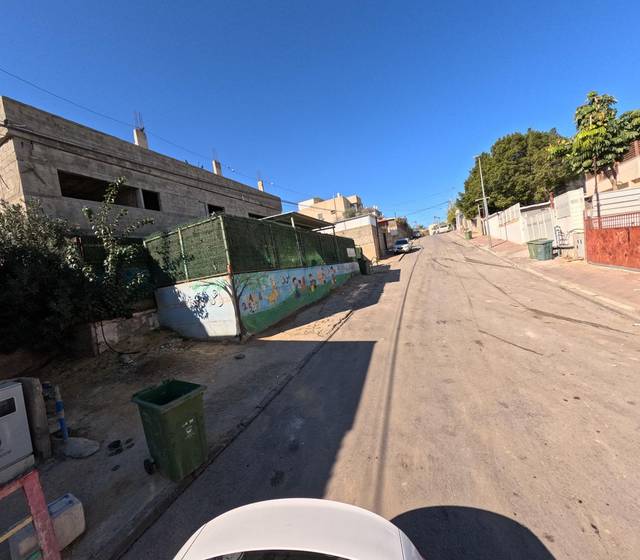
Region: Israel
Coordinates: 31.388, 34.764